PontAuRail

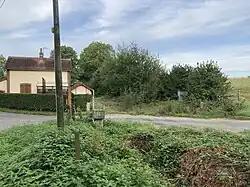
Level crossing near Beuzeville in 2023

PontauRail operated with two ex-SNCF diesel multiple units, X2426 and X4555.